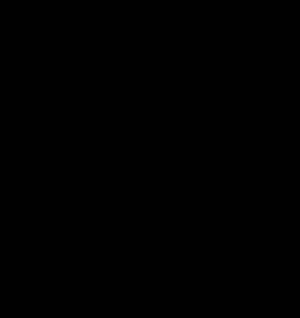
Syntese (virksomhed)
Kemisk struktur af Mesalazin
Syntese A/S er en dansk medicinalvirksomhed ejet af Ferring Pharmaceuticals. Deres produktion af den aktive farmaceutiske ingrediens Mesalazin foregår på Avedøre Holme.